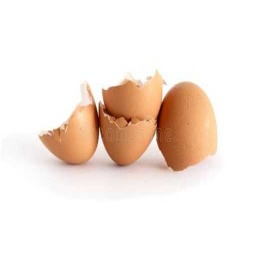
Label: eggshells